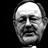
Emotion: neutral